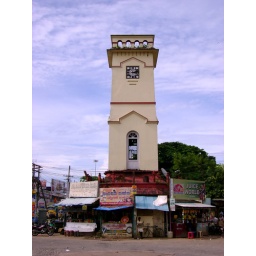
the british made clock tower in Kollam( formerly called as Quilon)..just 27 km away from my home..